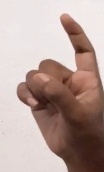
ASL sign: Z